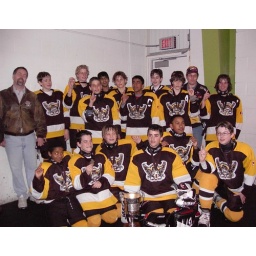
The Mississauga Minor Bantam White champion house league boys hockey team in the Mississauga Hockey League playoffs of 2004-2005